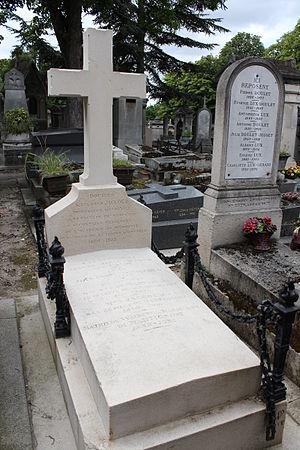
Vue d'ensemble
François Sigismond Jaccoud, né le 29 novembre 1830 à Genève et mort le 26 avril 1913 à Paris, médecin et professeur de pathologie interne, d'origine suisse et naturalisé français en 1862.